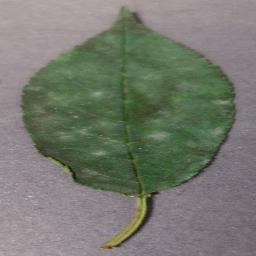
Label: Cherry___Powdery_mildew